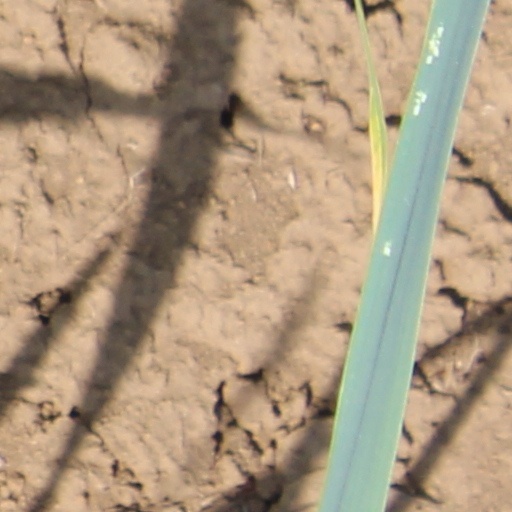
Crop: wheat